Three Cups of Tea

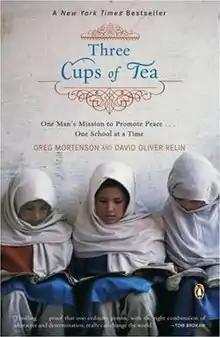
Cover of "Three Cups of Tea"

Three Cups of Tea: One Man's Mission to Promote Peace ... One School at a Time (original hardcover title: "Three Cups of Tea: One Man's Mission to Fight Terrorism and Build Nations ... One School at a Time") is a memoir book by Greg Mortenson and David Oliver Relin published by Penguin in 2007. The book describes Mortenson's transition from a registered nurse and mountain climber to a humanitarian committed to reducing poverty and elevating education for girls in Pakistan and Afghanistan. Following the beginnings of his humanitarian efforts, Mortenson co-founded the Central Asia Institute (CAI), a non-profit group that has reported overseeing the construction of over 171 schools as of 2010. CAI reported that these schools provide education to over 64,000 children, including 54,000 girls, in the remote regions of Pakistan and Afghanistan, where few education opportunities previously existed.